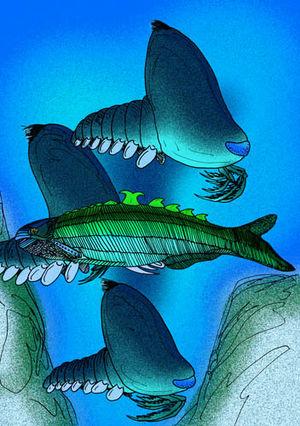
Les anaspides sont une classe éteinte de vertébrés aquatique ayant vécu du début du Silurien et du début du Dévonien, c'est-à-dire entre -444 à -419 Millions d'années. Leur corps mince et allongé, l'absence de bouclier céphalique massif, et la position dorsale de l'orifice naso-hypophysaire les distinguent des autres ostracodermes et ont parfois conduit à les rapprocher des lamproies. Leur tête est recouverte de petites plaques osseuses et leur corps de longues écailles disposées en chevron. Les anaspides vivaient dans des environnements marins côtiers. Ils sont rarement retrouvés à l'état de fossiles articulés, probablement à cause de la fragilité de leur squelette en comparaison de ceux des autres ostracodermes. Les spécimens les mieux préservés proviennent de gisements siluriens de Norvège ou d'Écosse. Certains spécimens tardifs ont été décrits au dévonien supérieur, il y a 370 Ma.